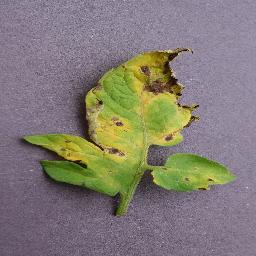
Label: Tomato___Septoria_leaf_spot